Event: Nepal Earthquake
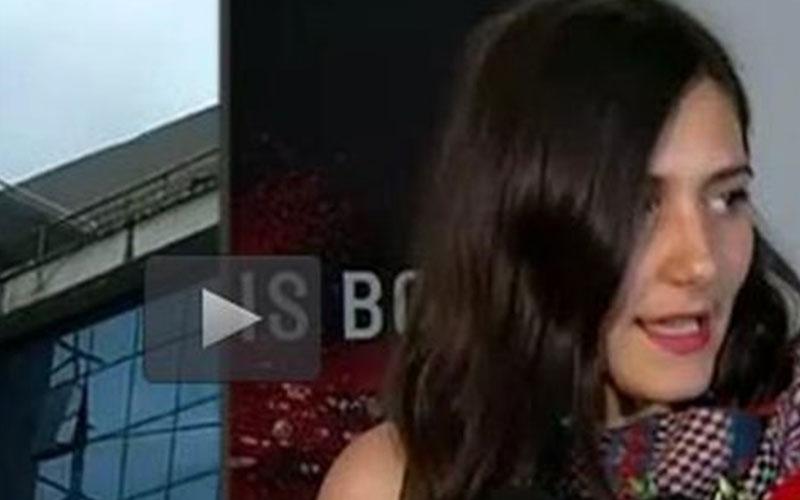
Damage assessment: no_damage